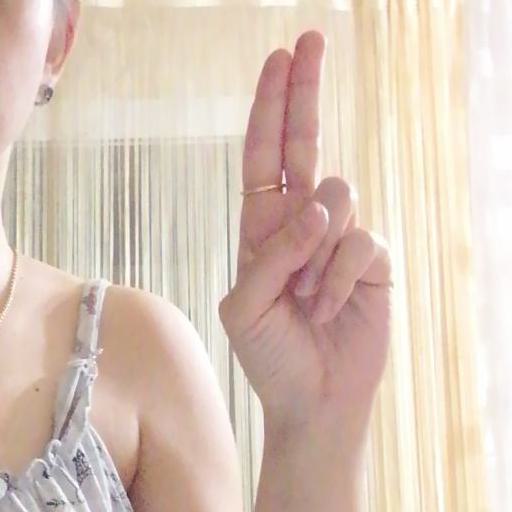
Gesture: two_up